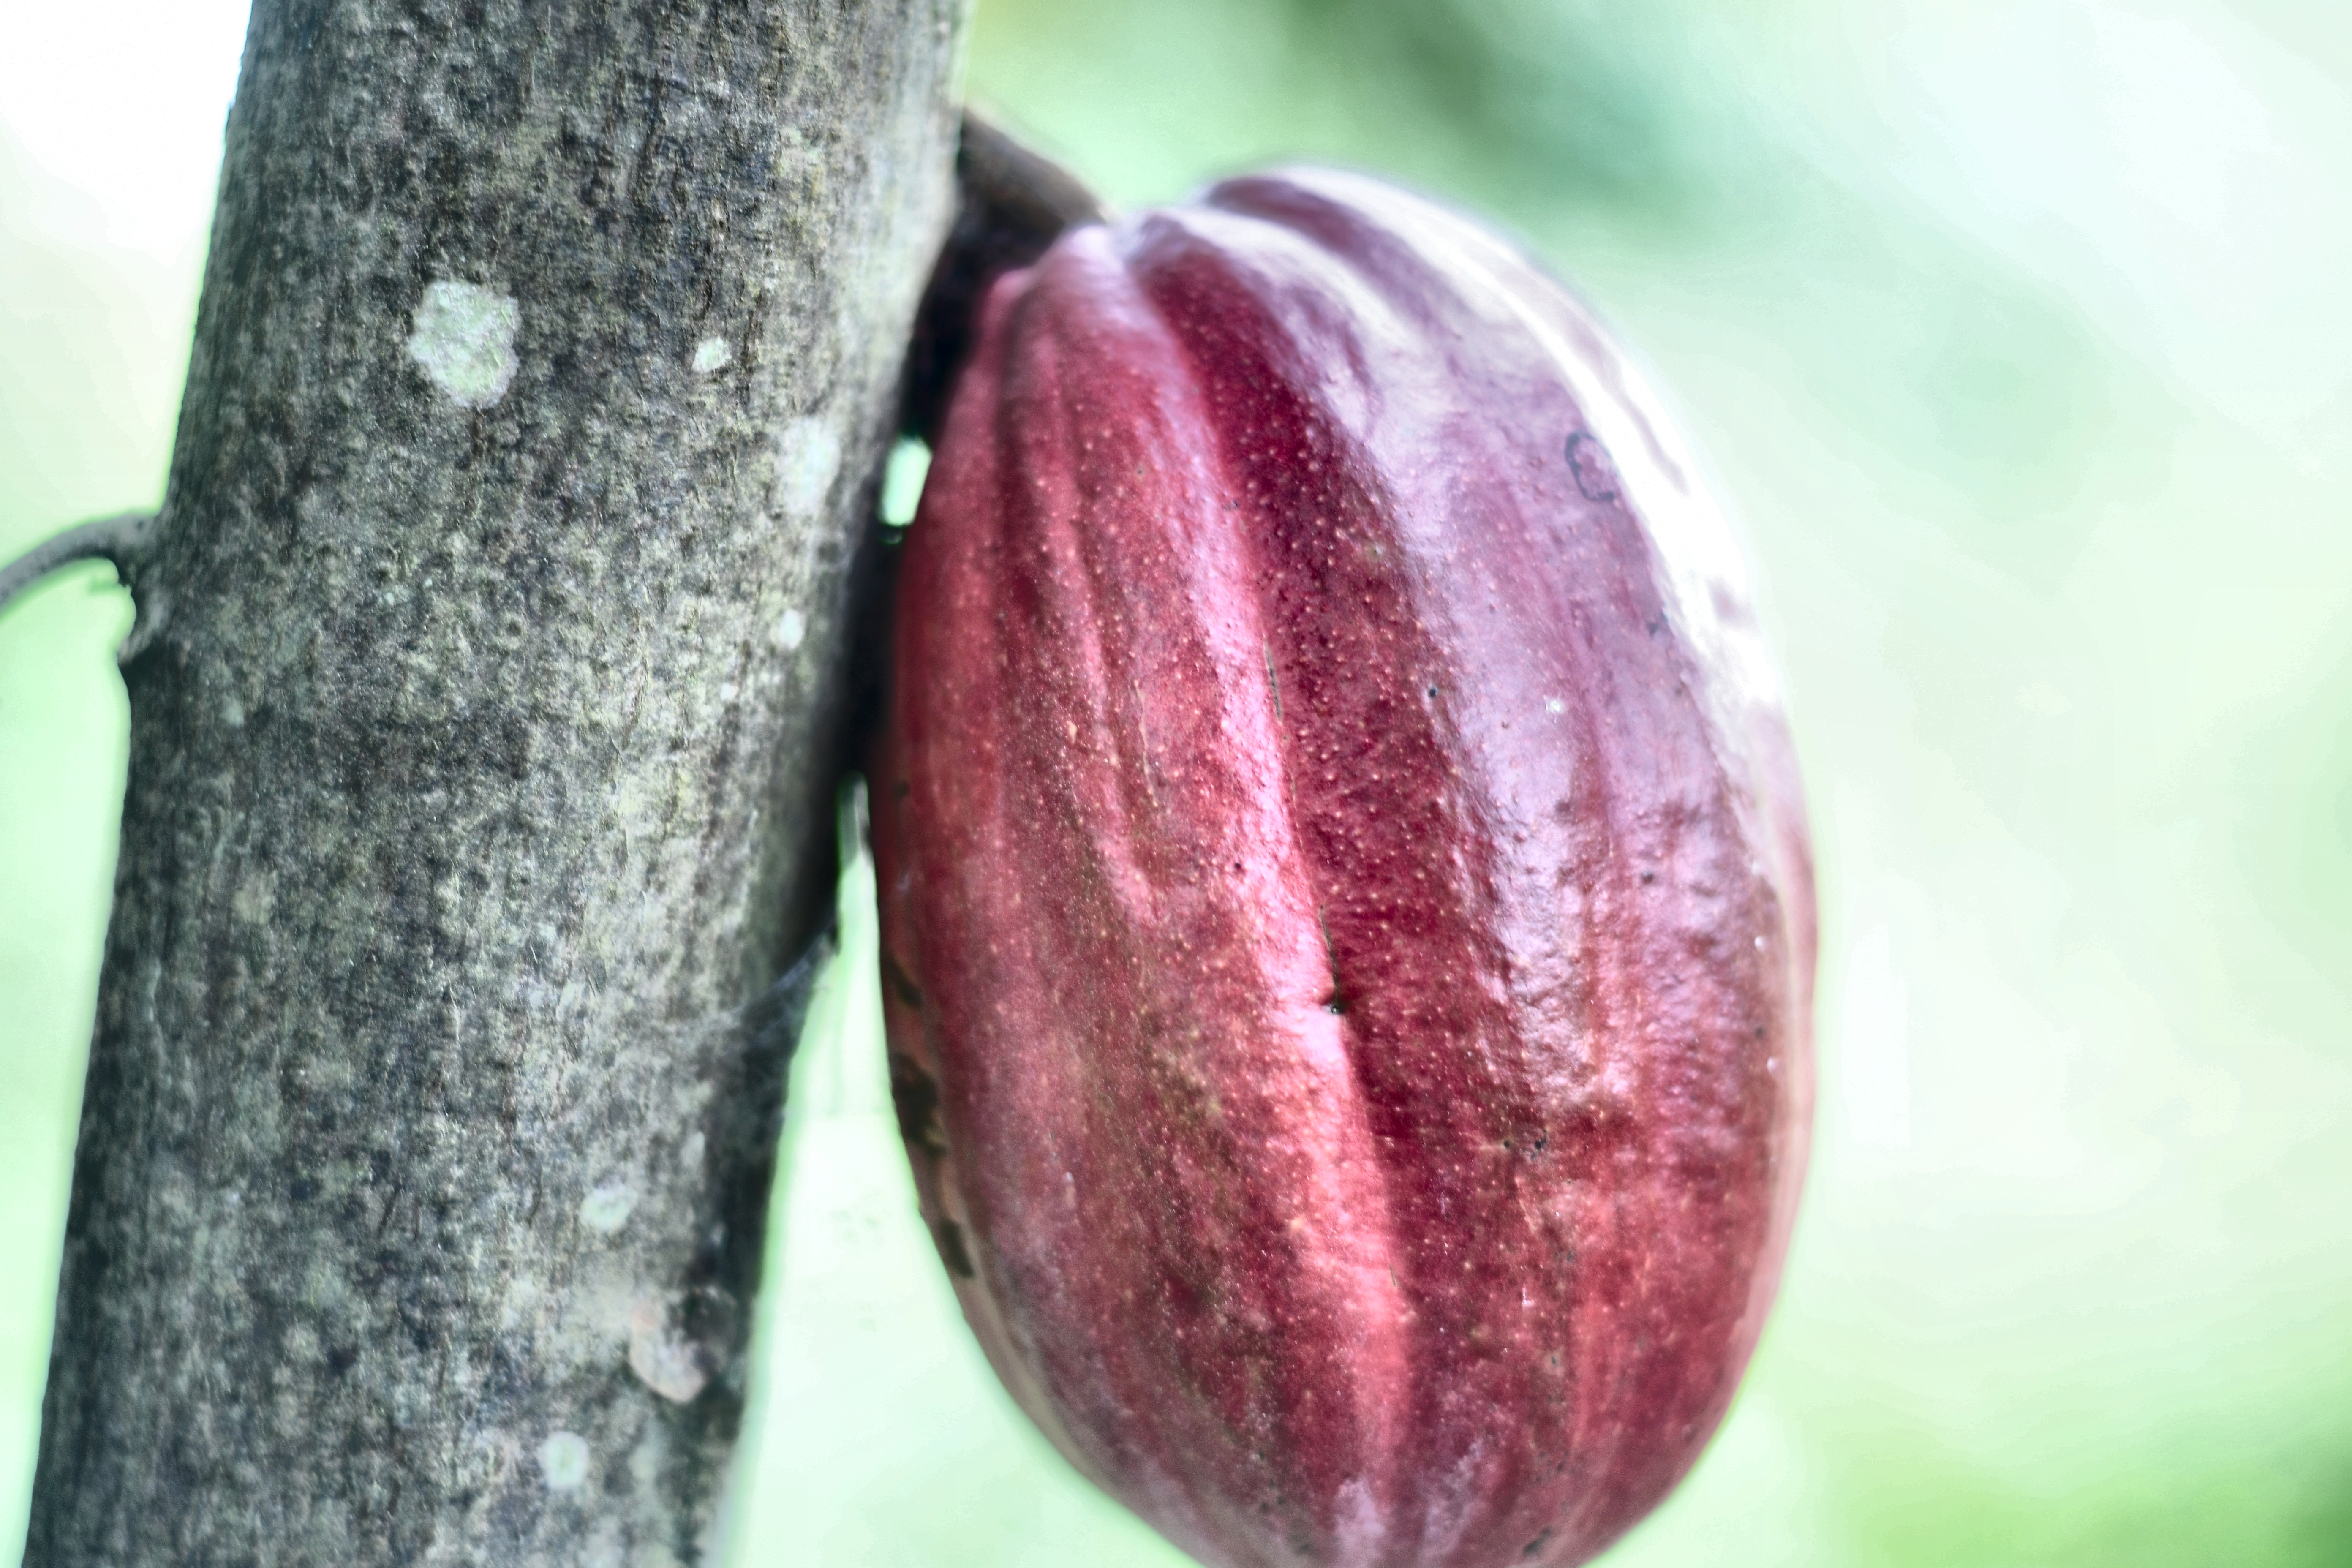
Maturity: unmature
Variety: Amelonado